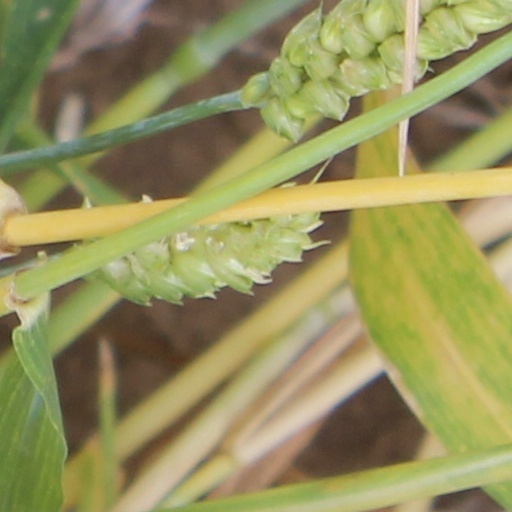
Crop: wheat